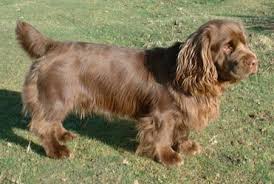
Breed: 217-n000034-Sussex_spaniel